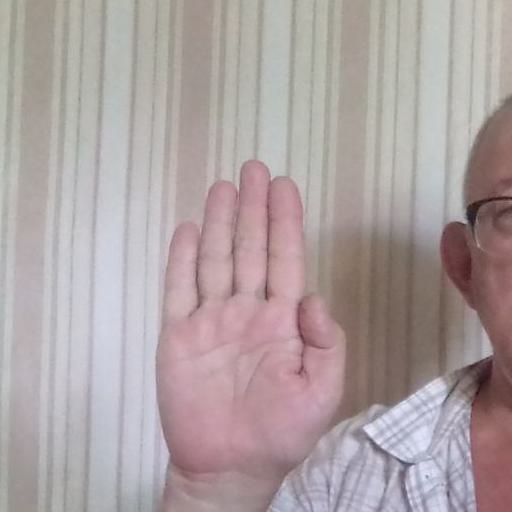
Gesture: stop